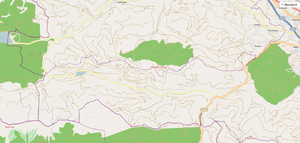
Cette carte a été créée à partir des données du projet OpenStreetMap. Cette carte est peut-être incomplète et peut contenir des erreurs. Ne vous fiez pas uniquement à elle pour vos déplacements. Italiano: Questa mappa è stata creata con dati raccolti dal progetto OpenStreetMap. La mappa potrebbe essere incompleta e contenere errori. Non affidarsi esclusivamente ad essa per la navigazione.